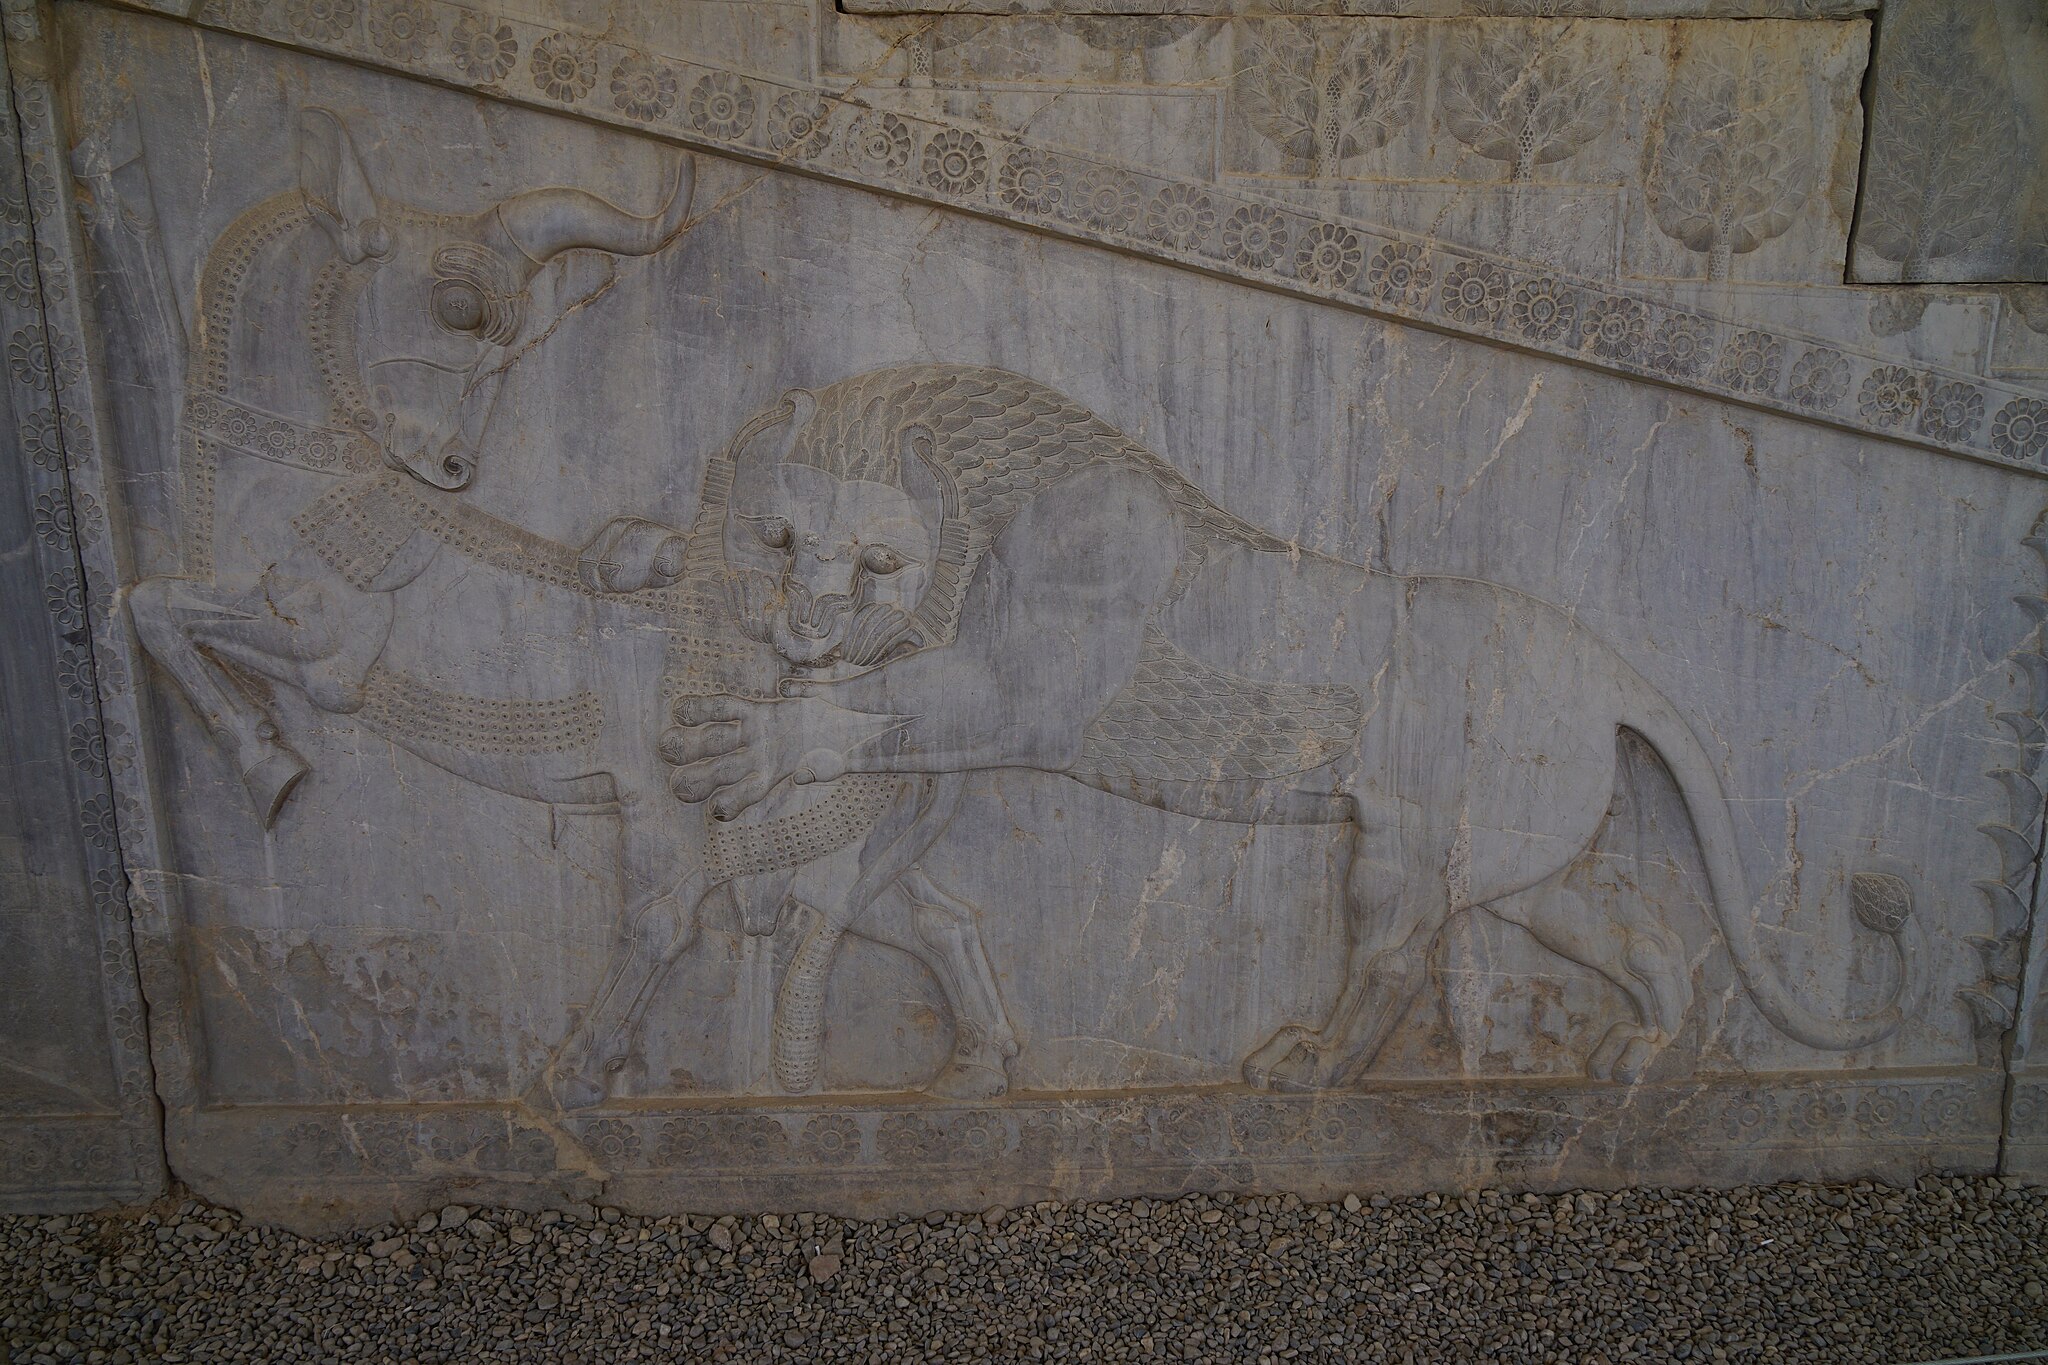
Title: Persepolis (21149627802)
Description: animals representing seasons
Date: 2015-08-21 07:32
Categories: Flickr images reviewed by FlickreviewR 2, 2015 in Persepolis, Lion attacking a bull, Persepolis, Apadana eastern stairs